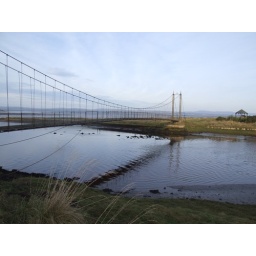
This bridge takes a footpath over the river Tain just before it reaches the sea.